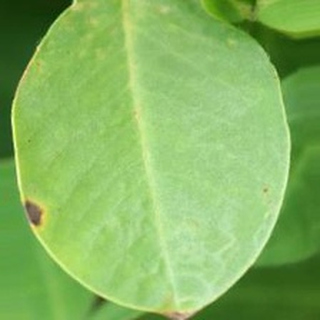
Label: groundnut_early_leaf_spot